Justin Baldoni

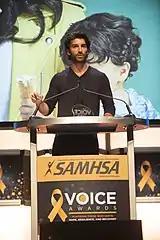
Justin Baldoni at the 2017 SAMHSA award ceremony

In July 2017, "Variety" announced that Baldoni was developing a talk show through his media company Wayfarer Entertainment. The show, entitled "Man Enough", is described as a disruptive panel series that explores what it means to be a man today. Eight 25-minute episodes were to be distributed on the internet. In 2021, Baldoni released a book under the same premise.